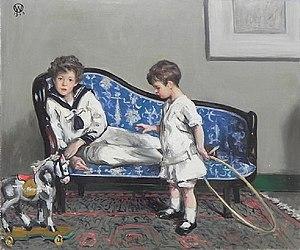
Deux enfants jouant
Raymond Woog est un peintre, dessinateur et illustrateur Français né le 25 octobre 1875 à Paris et mort le 10 mai 1949 à Neuilly-sur-Seine.